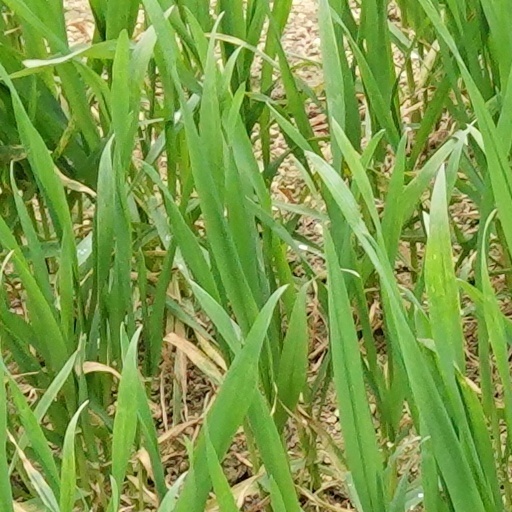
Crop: wheat